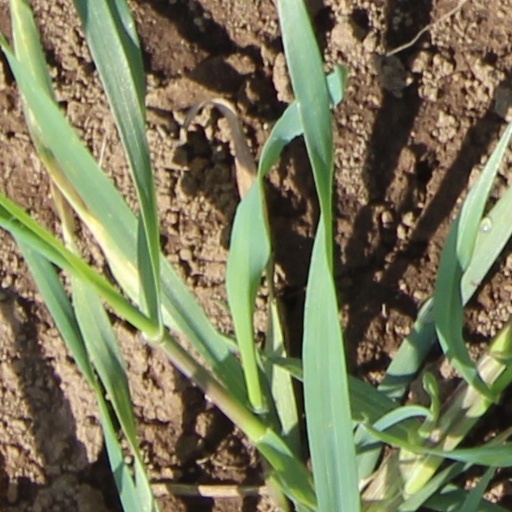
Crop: wheat